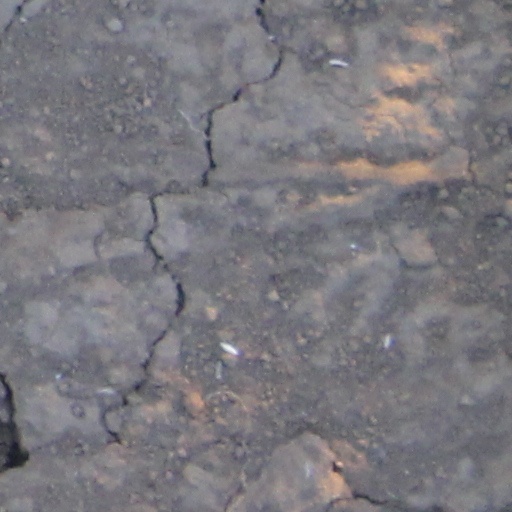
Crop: wheat